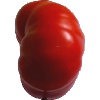
Label: Tomato 3